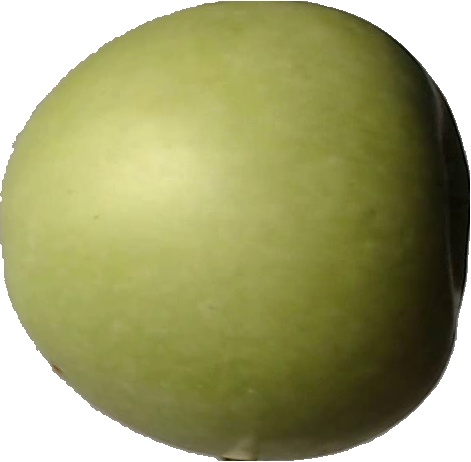
Label: apple_granny_smith_1